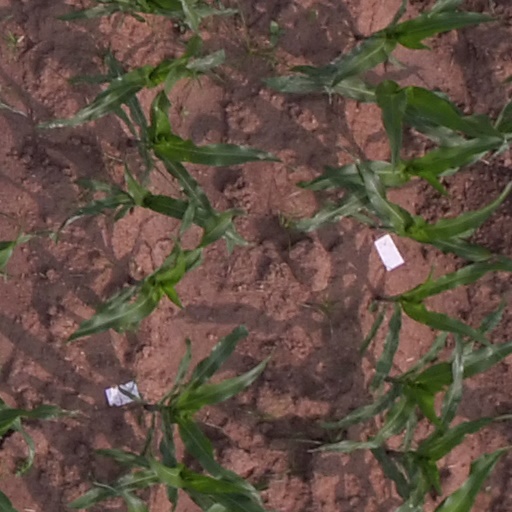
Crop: maize; corn